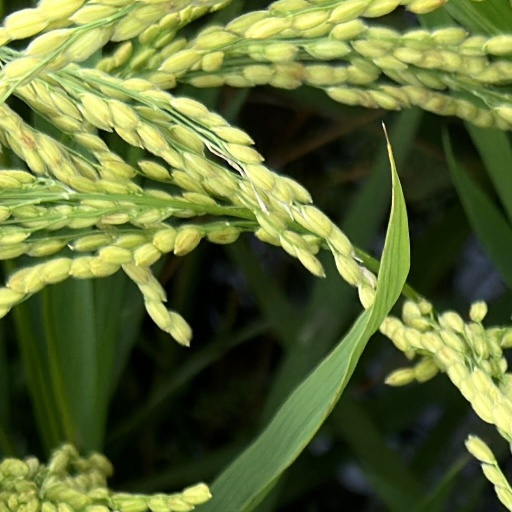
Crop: rice